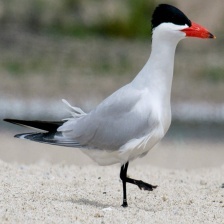
Species: CASPIAN TERN
Scientific name: HYDROPROGNE CASPIA